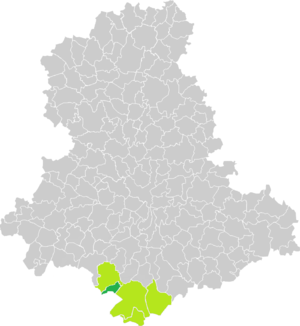
Carte de situation de la commune du Chalard (en vert foncé) dans le votre Canton (en vert clair) sur une carte des communes de la Haute-Vienne
Le Chalard est une commune française située dans le département de la Haute-Vienne, en région Nouvelle-Aquitaine.